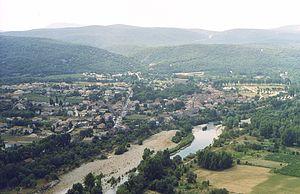
Le canton de Ganges est une ancienne division administrative française située dans le département de l'Hérault, dans l'Arrondissement de Lodève depuis le 1ᵉʳ novembre 2009
Saint-Bauzille-de-Putois en occitan Sent Bausèli, est une commune française située dans le département de l'Hérault en région Occitanie.